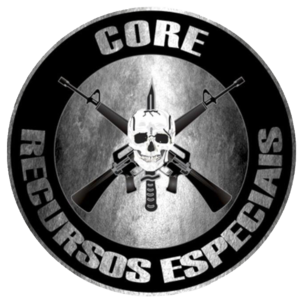
La Coordenadoria de Recursos Especiais est une unité SWAT au sein de la police civile de l'État de Rio de Janeiro au Brésil créée le 4 juillet 1969.